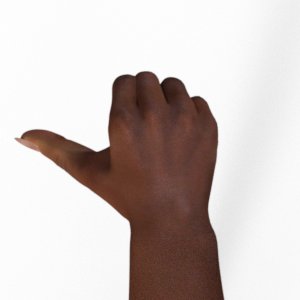
Label: rock